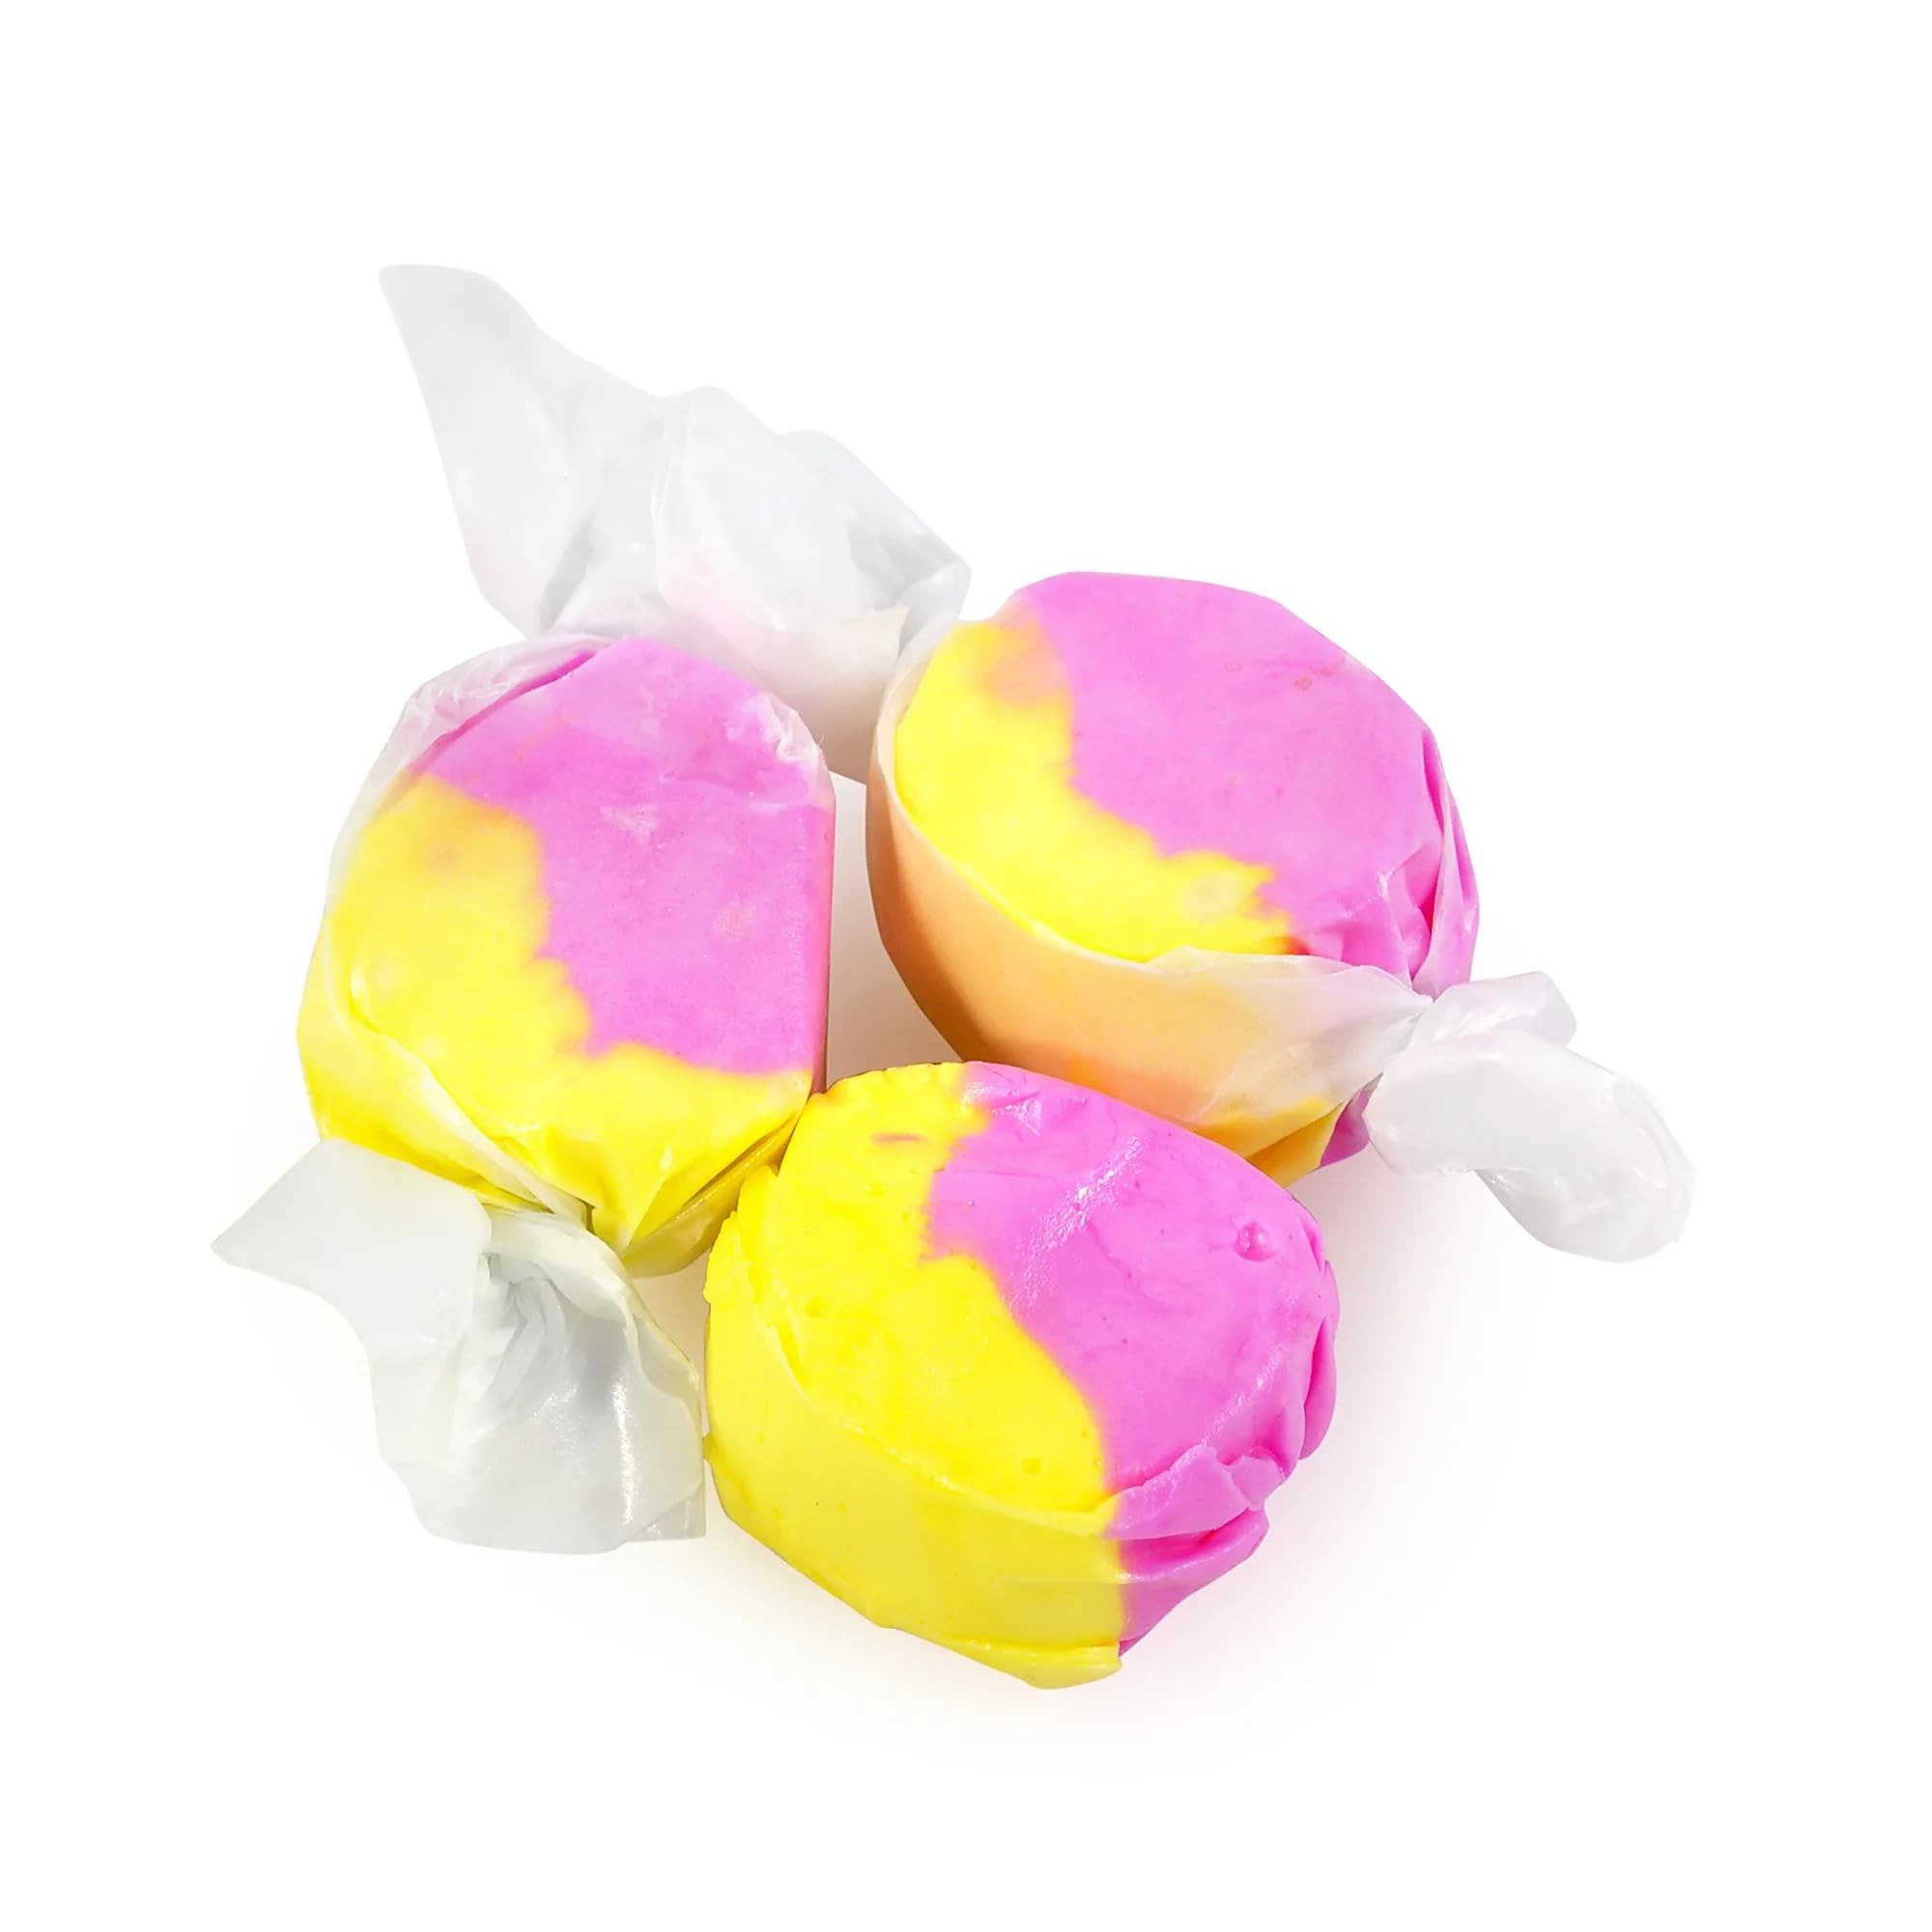
Item Name: Sweet Candy Company Salt Water Taffy Individually Wrapped- Salt Water Taffy Candy Bulk, Old Fashioned Strawberry Banana, Soft and Chewy, Single Flavor Assortment- 3 lb Bag, Strawberry Banana Flavored
Bullet Point 1: GOURMET SALT WATER TAFFY: Made in Sweet's own facility, each individually wrapped piece delivers the same delightful taste and chewy texture that's been loved by candy fans for over seven decades
Bullet Point 2: NOSTALGIC STRAWBERRY BANANA FLAVOR: Enjoy Sweet's soft, whipped taffy with a classic strawberry banana taste that has been expertly crafted for over 70 years to bring back sweet memories
Bullet Point 3: CRAFTED FOR QUALITY: Our original Salt Water Taffy is whipped in small batches, not pulled, which allows for a less sticky and softer piece of flavorful taffy. It is also gluten free and kosher
Bullet Point 4: IDEAL FOR ANY OCCASION: Enjoy a delightful treat to add a burst of flavor to any event, whether it's a holiday celebration, candy buffet, gift-giving, or just plain snacking
Bullet Point 5: BULK TAFFY BAG: Try Sweet's saltwater taffy in bulk with this 3 lb strawberry banana flavored bag. It's ideal for sharing or ensuring you have plenty of this sweet treat on hand for yourself
Product Description: Sweet Candy Company has been crafting quality candies since 1892, and today we remain a family-owned and operated American company. The third, fourth, and fifth generations of the family are actively involved in the day-to-day operations of the business. Because of this, we're serious about family. And there's no better way to bring family together than over a bag of sweet treats at the beach, on a road trip, or even just as an after-dinner surprise. We're dedicated to providing families with quality, nostalgic treats with a twist. Sweet candy or sour candy—we have it all! Our taffy candy comes in a variety of fun flavors ranging from classic to innovative. With flavors like Blue Raspberry, Chocolate, Orange Vanilla, Watermelon, Cinnamon, Strawberry Banana, Peppermint, Cotton Candy, and more, you're sure to find an assortment you love. Our fresh, chewy sweets will satisfy any sweet tooth. Even someone who isn't a huge candy fan can enjoy these treats. Whether you need some Christmas candy or just a sweet snack to stash around the house, our flavored taffy will melt in your mouth while packing big flavor.<BR><BR>If you need candy for wedding bars, gender reveals, favor bags, Easter, a birthday party, or any other special occasion, we've got you covered with this colorful candy. The bright colors of these individually wrapped candies make them the perfect table fillers and great for crafting. Buying wholesale bulk candy is also much more cost-effective than running to the store to buy bags upon bags of candy. Let Sweet Candy Company provide quality candy for your next event, gathering, or family time with our Saltwater Taffy.
Value: 48.0
Unit: Ounce

Price: 23.3